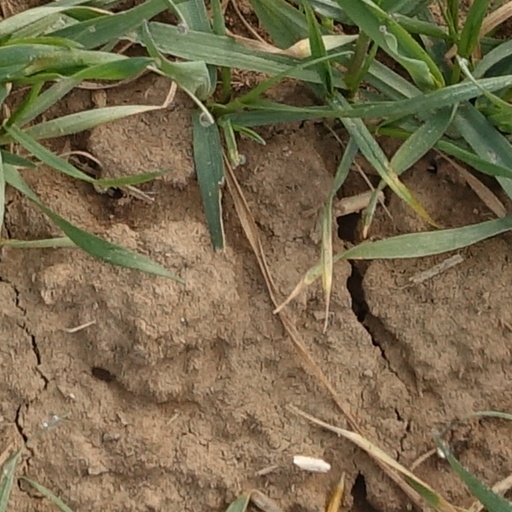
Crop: wheat